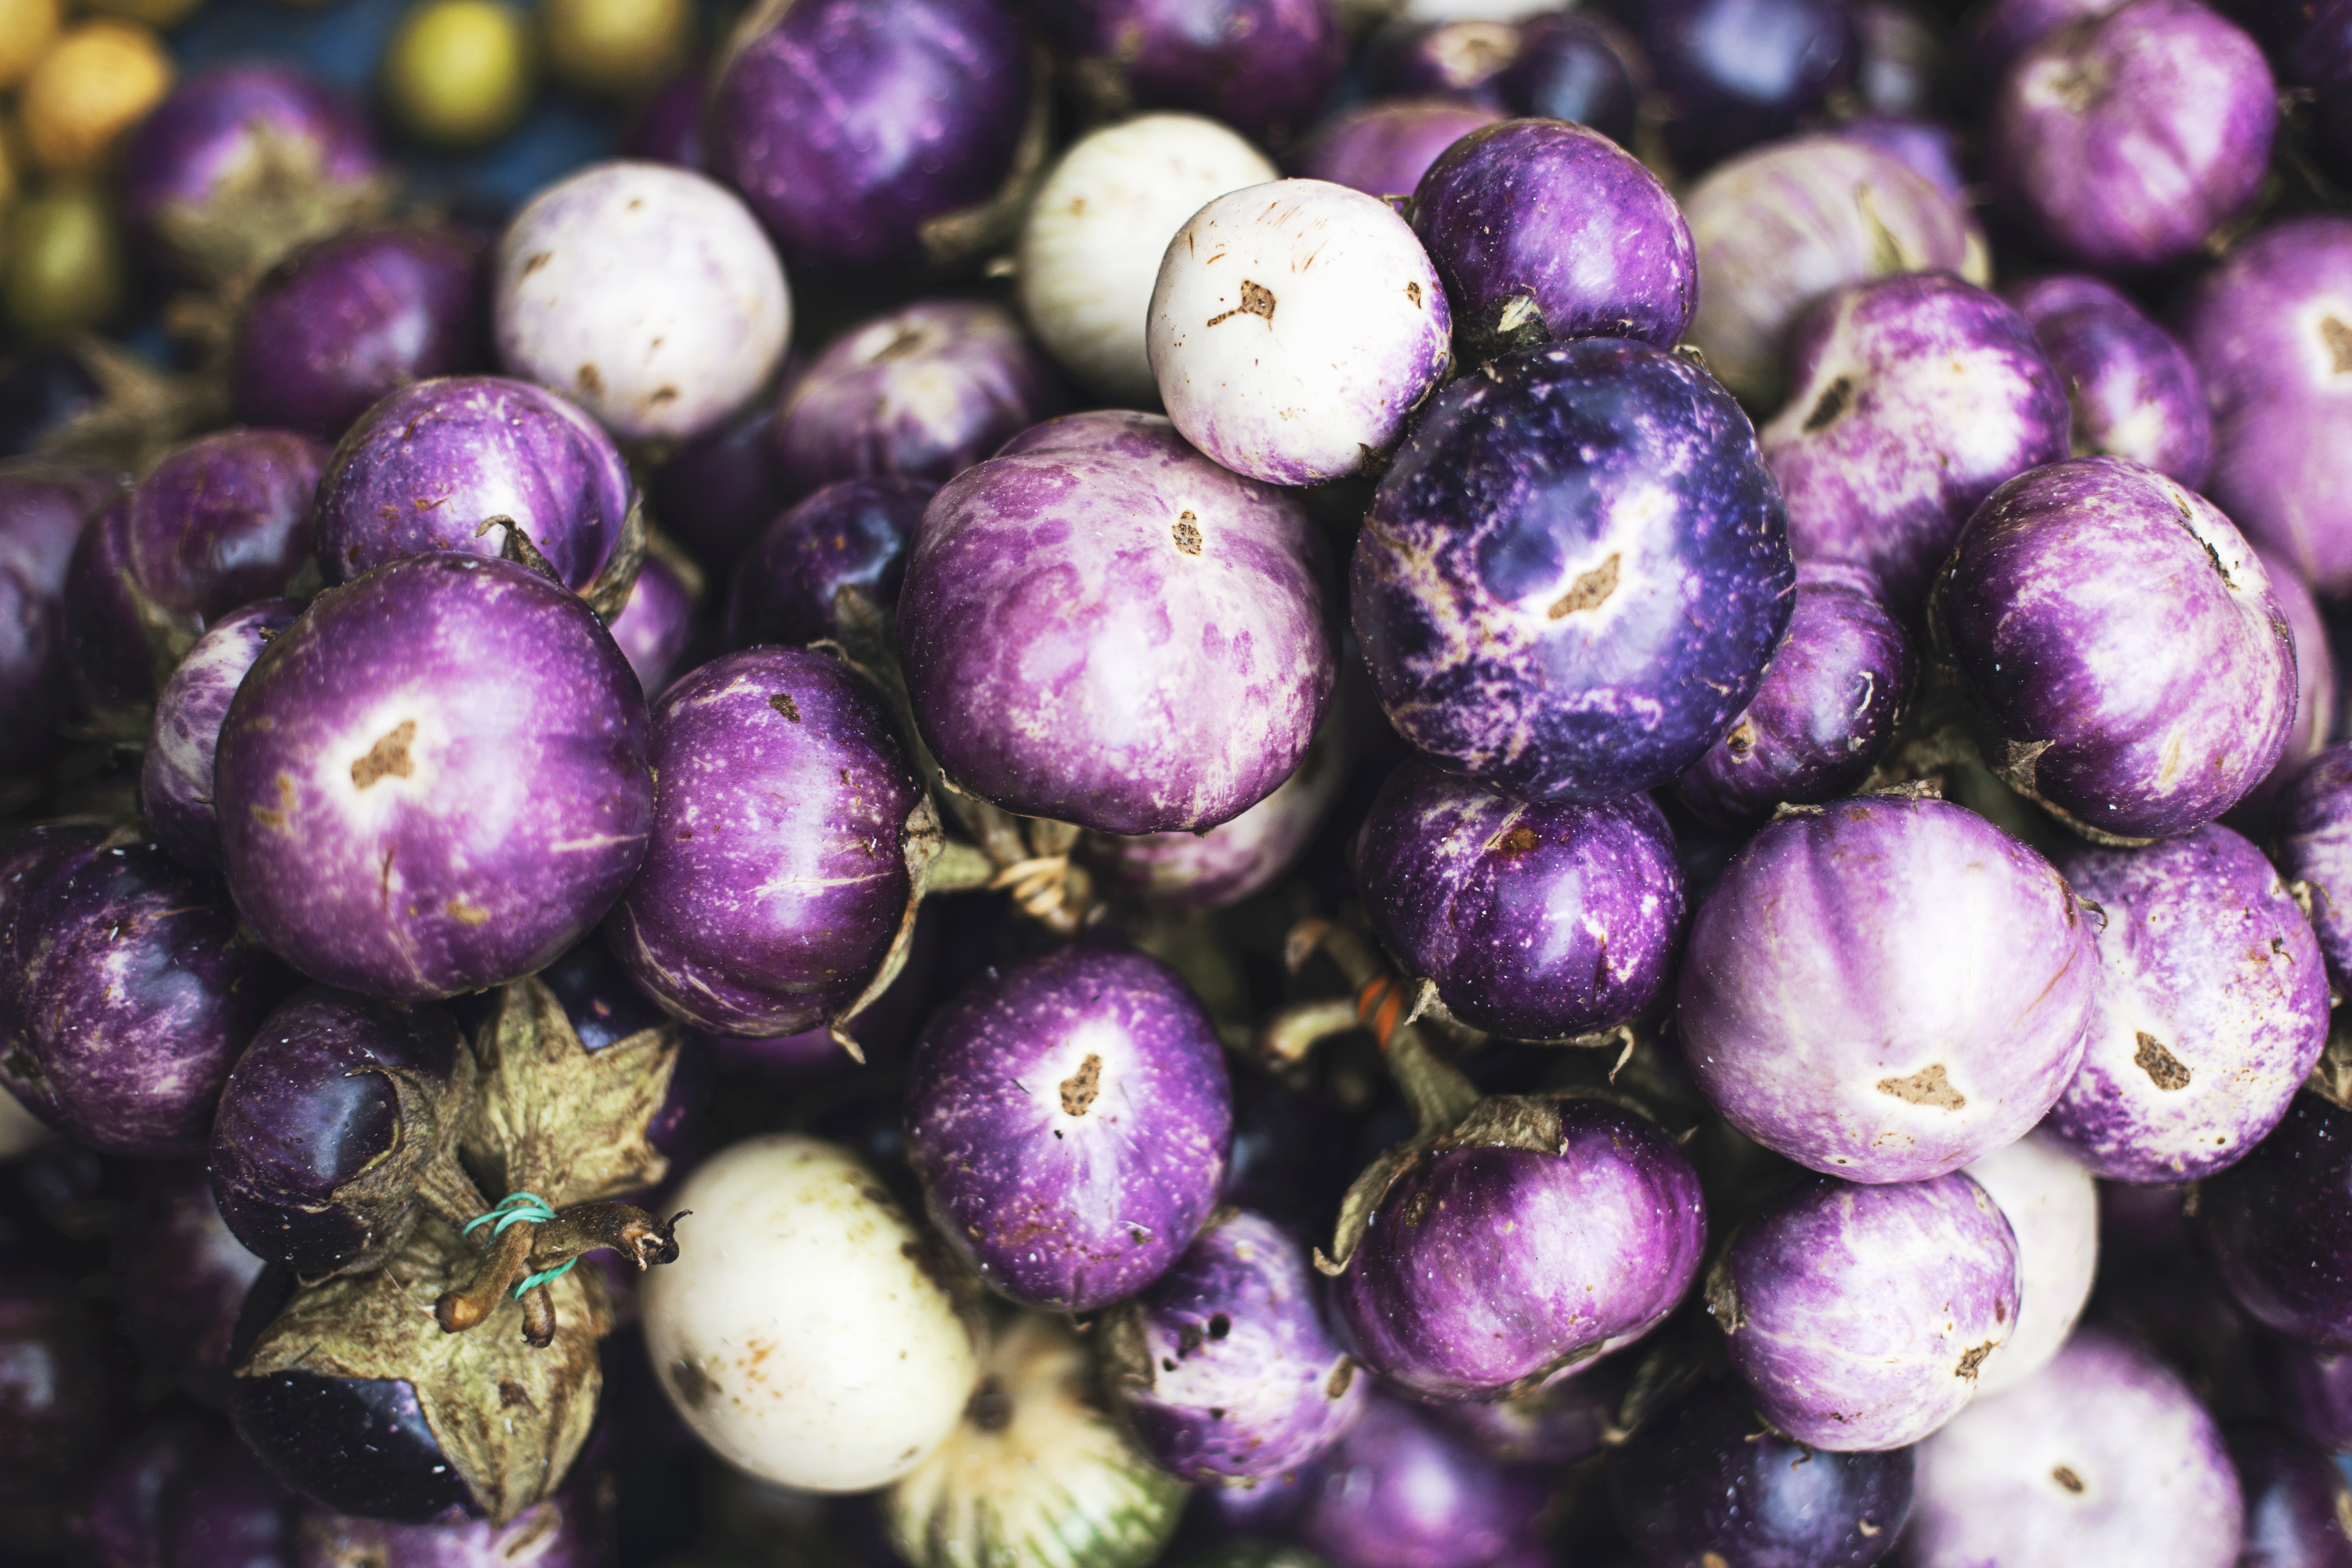
plant, berry, leaf, round, flower, purple, food, produce, vegetable, agriculture, flora, close up, violet, macro photography, flowering plant, eggplants, land plant, onion genus